Hiking in New Zealand

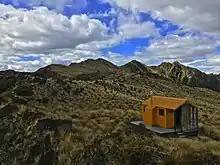
Mt Brown Hut, Lake Kaniere Scenic Reserve, West Coast, New Zealand

There is a network of more than 950 backcountry huts throughout New Zealand operated by the Department of Conservation (DOC) on public land. DOC operates a program of bookings, tickets, and passes to help fund the maintenance of these huts. Some areas have privately owned huts on public land used for commercial tourism operations. The majority of the huts were built by the now defunct New Zealand Forest Service for deer culling operations. Other huts were built by alpine clubs, schools, and ski clubs. Some of the buildings on public land that are readily accessible by vehicle, are generally "baches" or "cribs" built by private individuals when control of the use of public land was less stringent. These baches are not made available to the public.